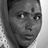
Emotion: neutral